Alyssa Edwards

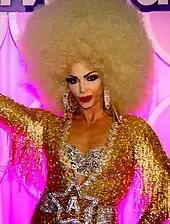
Alyssa Edwards at RuPaul's DragCon LA in 2017

Due to positive fan reception, in 2016 it was announced that Alyssa Edwards had been cast on the second season of "RuPaul's Drag Race All Stars". The cast included four other queens from season 5, including her season 5 nemesis, Coco Montrese. However, upon Montrese's entrance, it is revealed that the pair had since reconciled. A solid performance in the episode 1 talent show meant that Edwards was safe, yet her former rival was less lucky as Roxxxy Andrews eliminated Montrese first. In episode 3, Edwards' strong performance as Annie Oakley in a "rusical" challenge placed her in the top 2 for her first time in the season against Detox, where Edwards would win the lip sync to Taylor Dayne's “Tell It to My Heart” and chose to eliminate Ginger Minj over Katya. In the following episode, Edwards was eliminated by Alaska over Roxxxy Andrews and Katya.